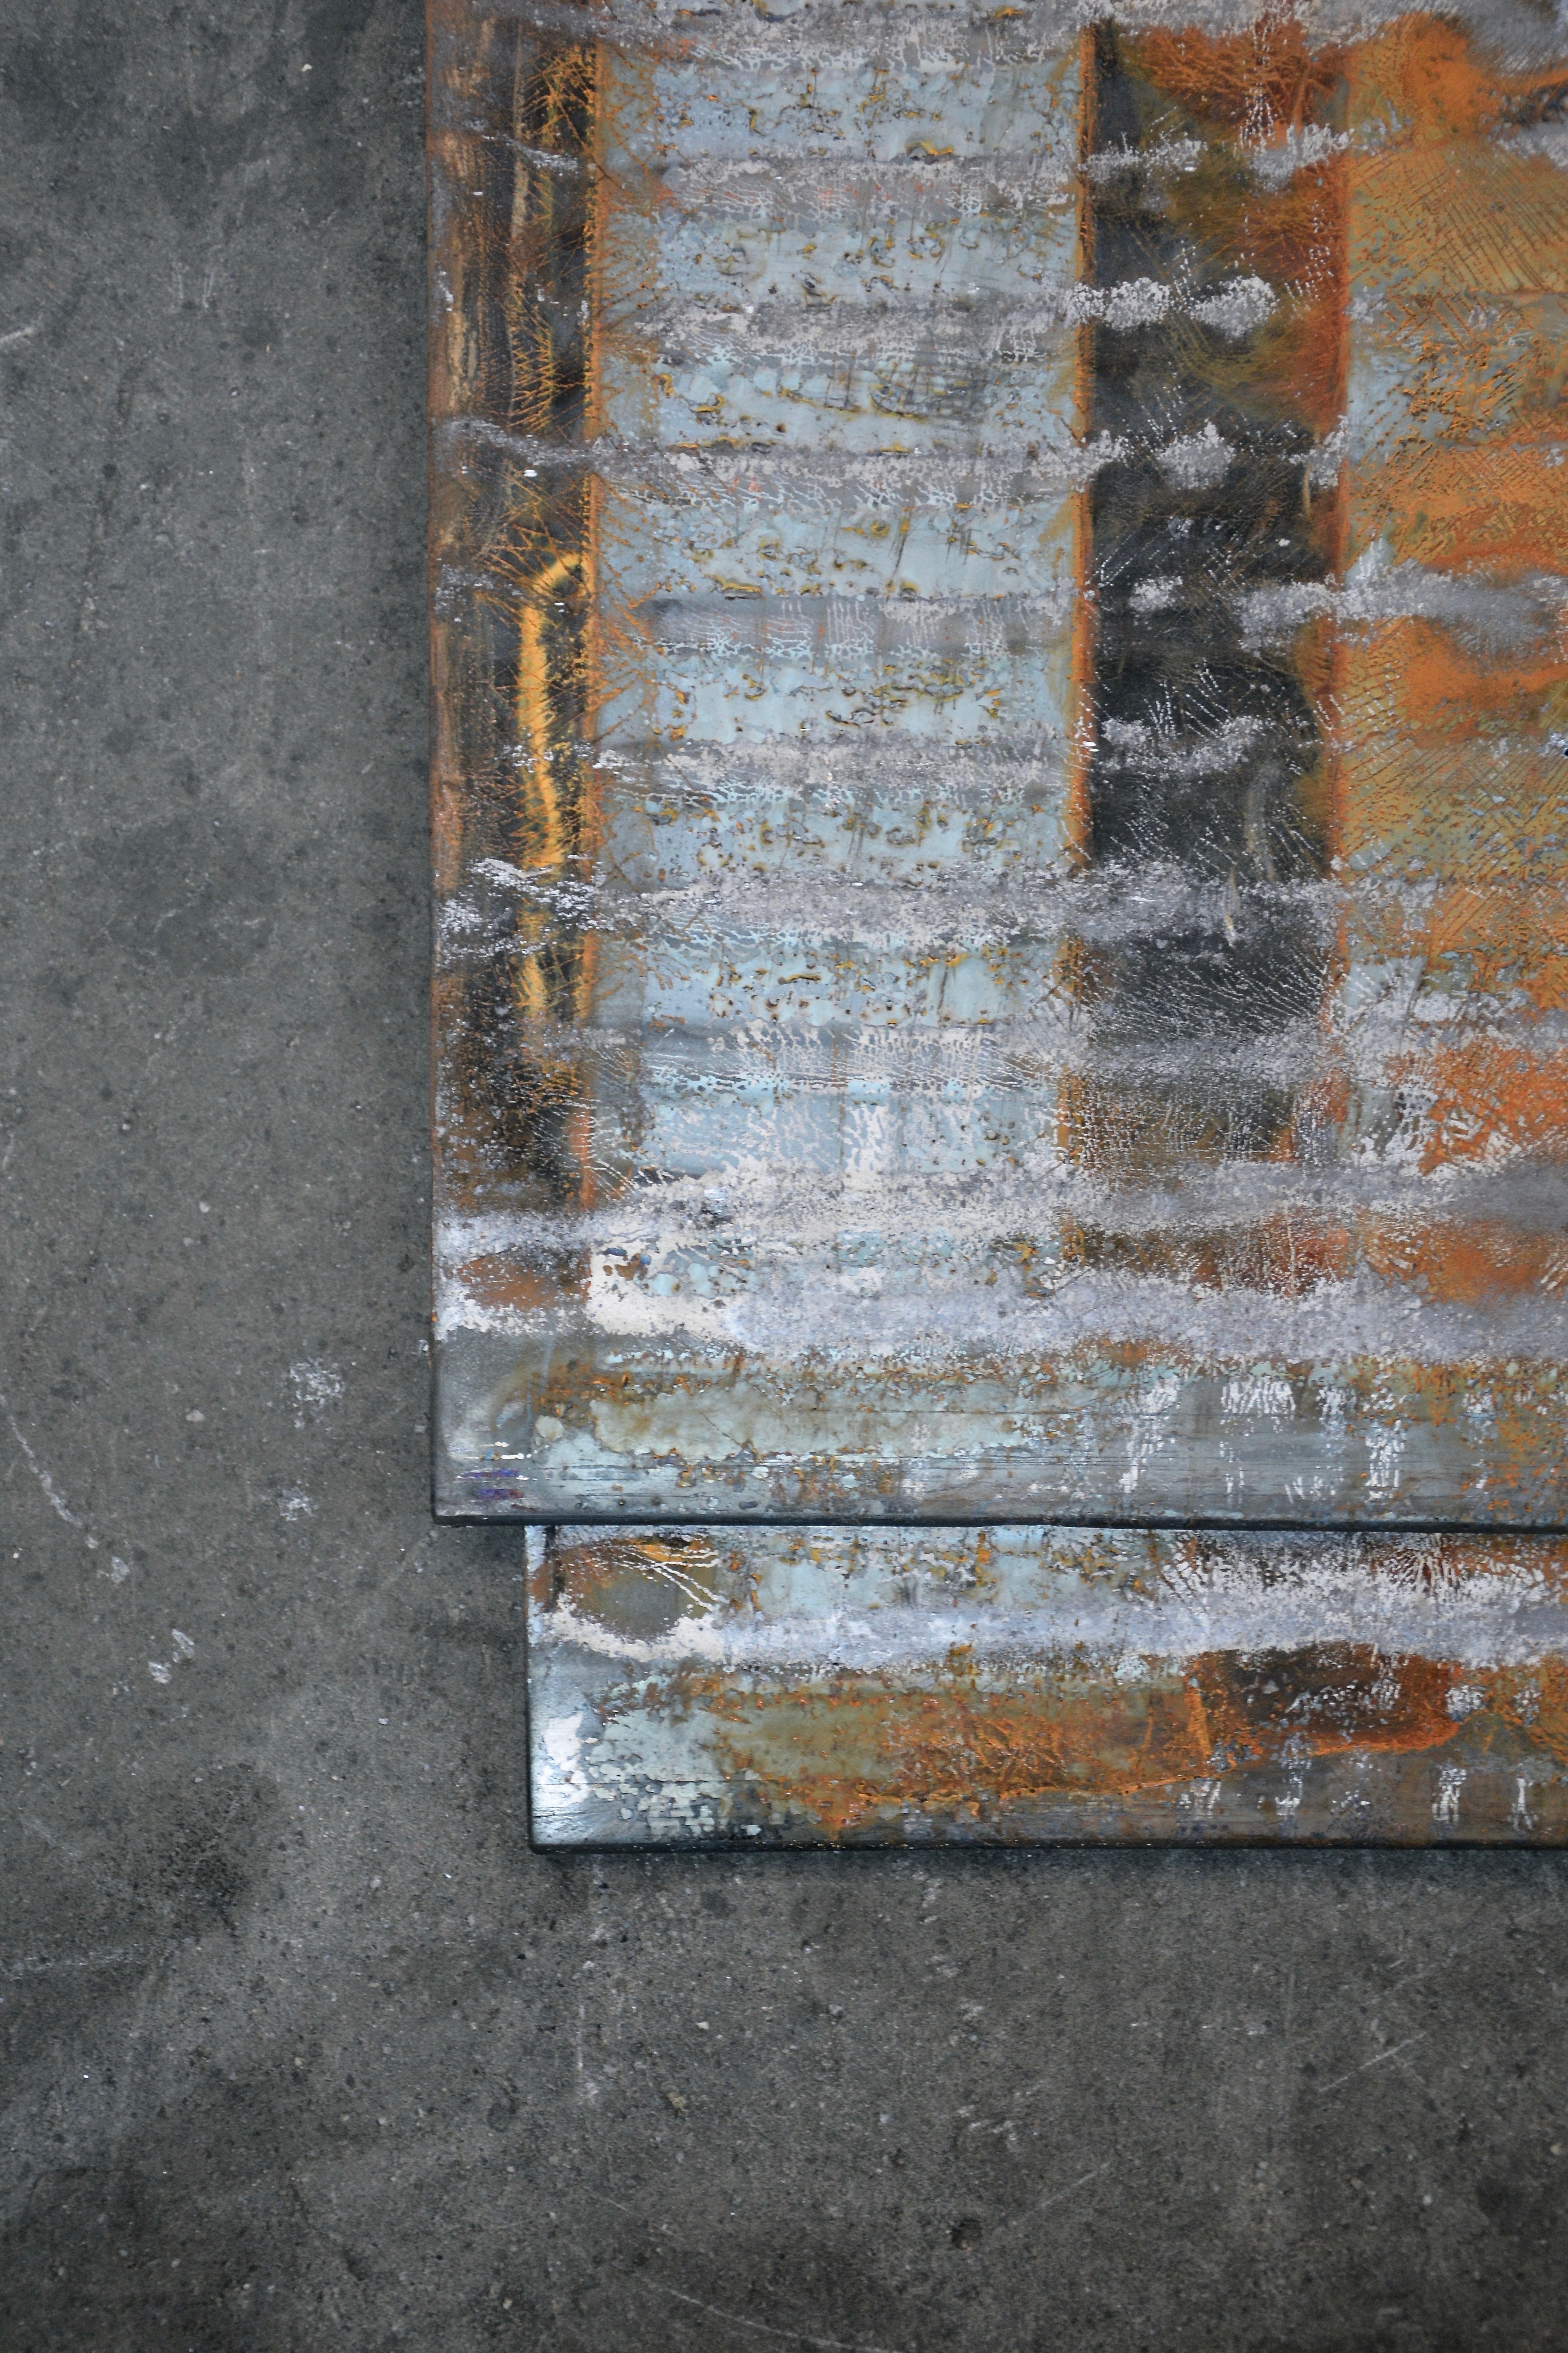
wood, texture, floor, number, wall, brick, material, flooring, road surface